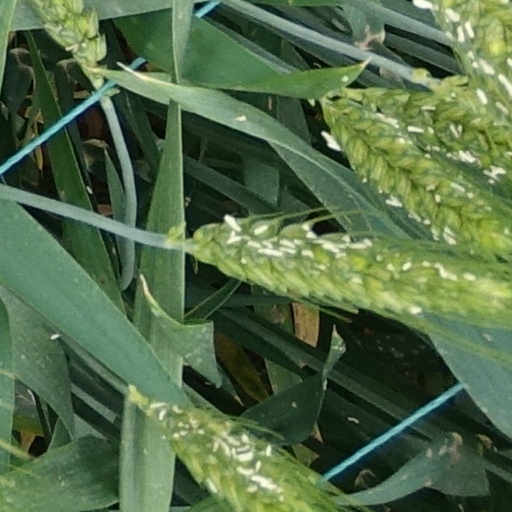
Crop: wheat